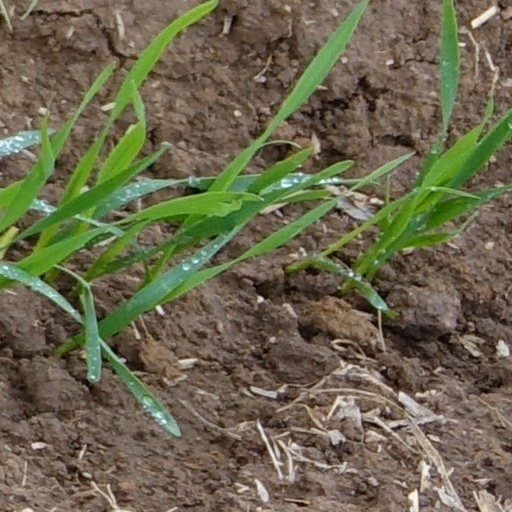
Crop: wheat